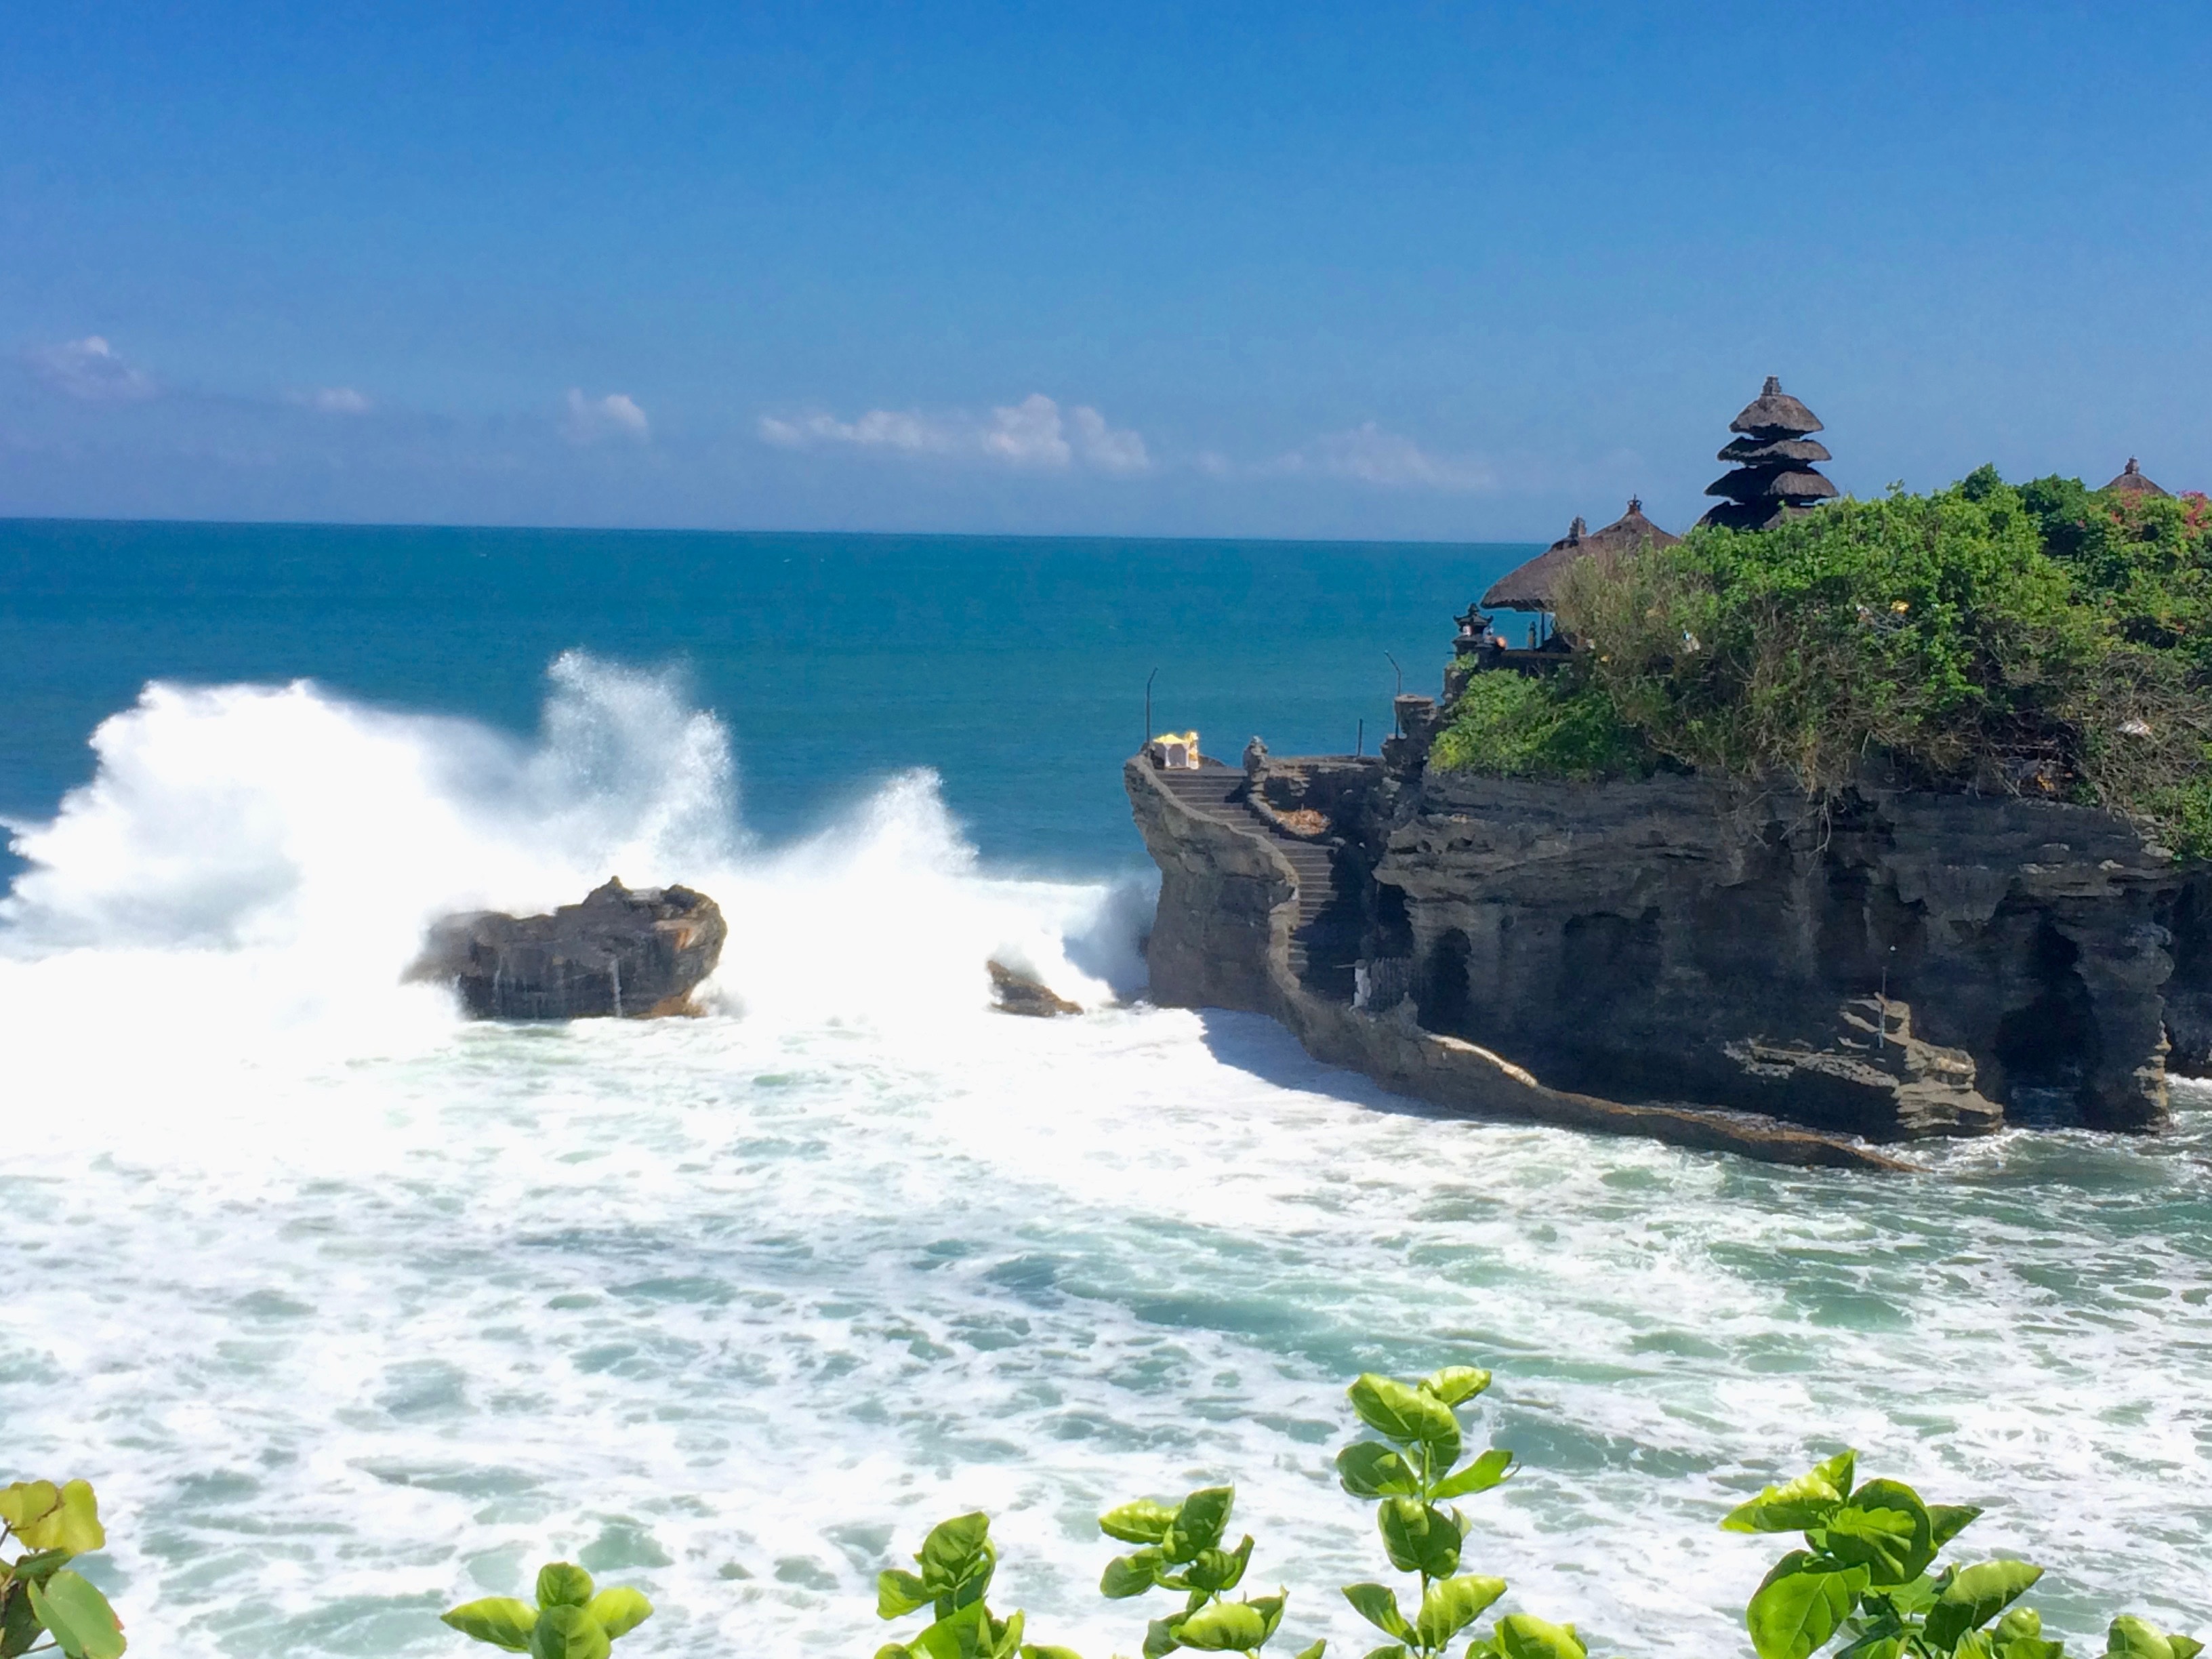
beach, sea, coast, rock, ocean, shore, wave, vacation, cliff, cove, bay, island, stack, tourism, terrain, caribbean, cape, islet, wind wave